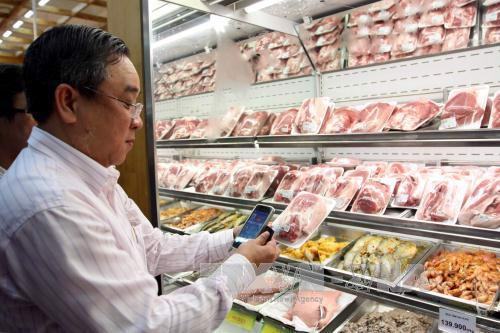
người đàn ông này đang đứng tại quầy trưng bày sản phẩm thịt